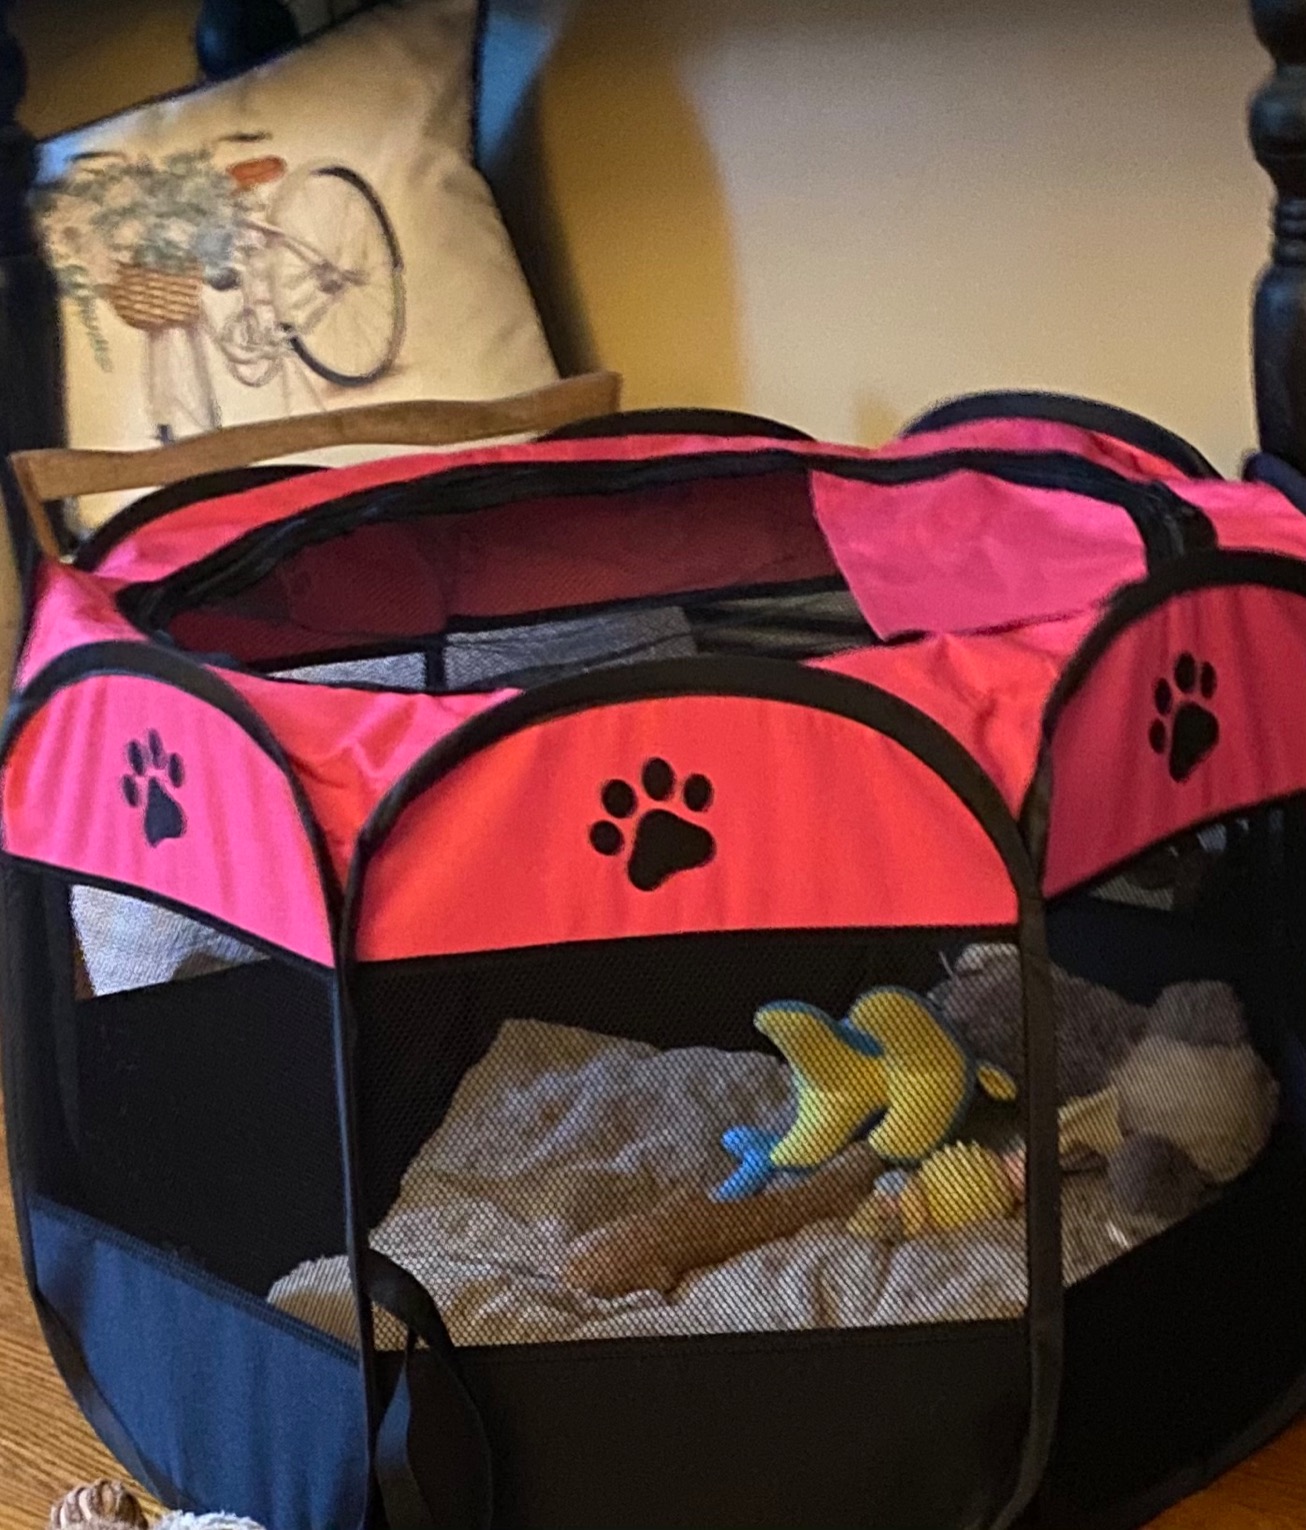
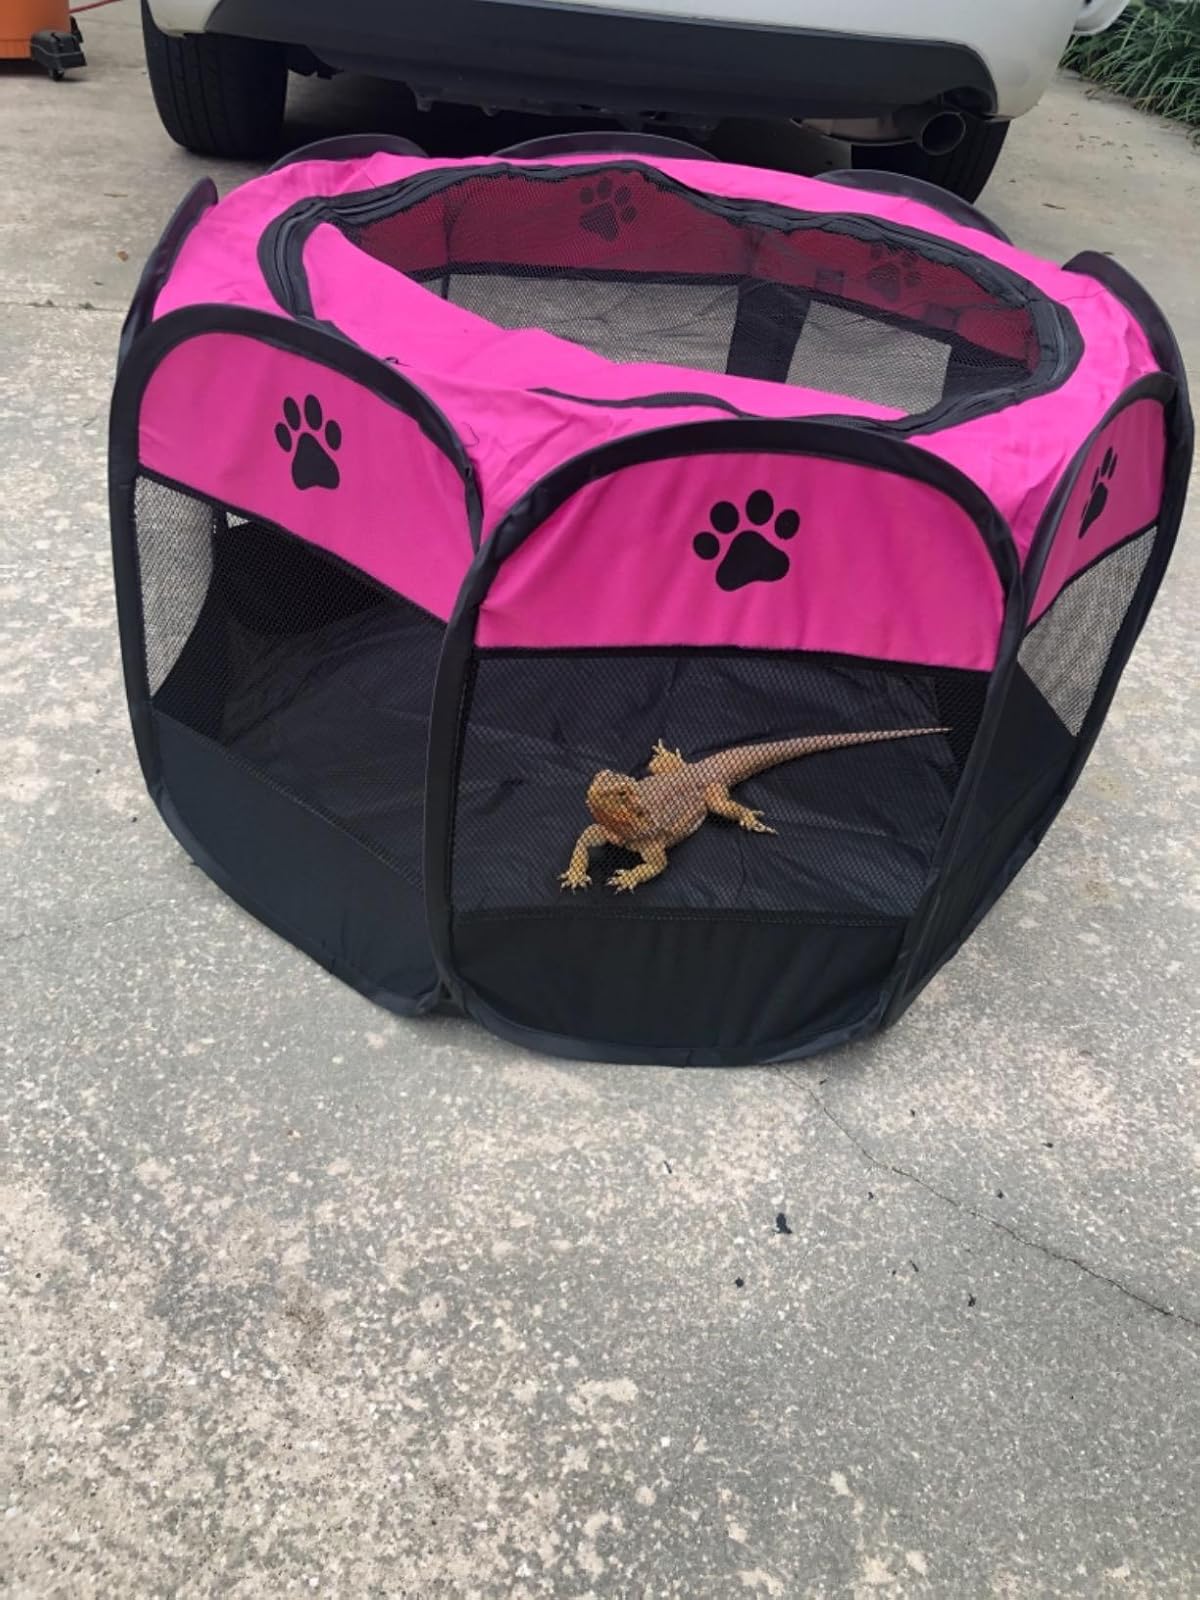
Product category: items_kennel
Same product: yes